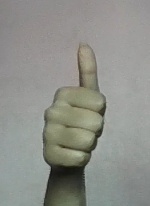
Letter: aleff